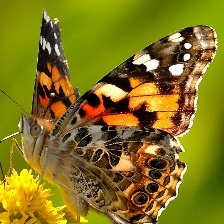
Species: PAINTED LADY
Butterfly family (ImageNet category): admiral